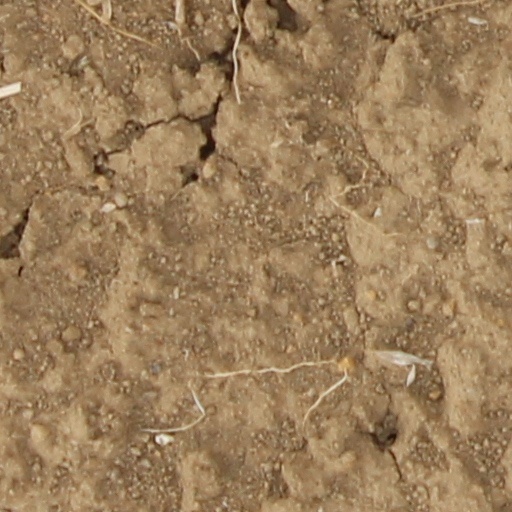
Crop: wheat